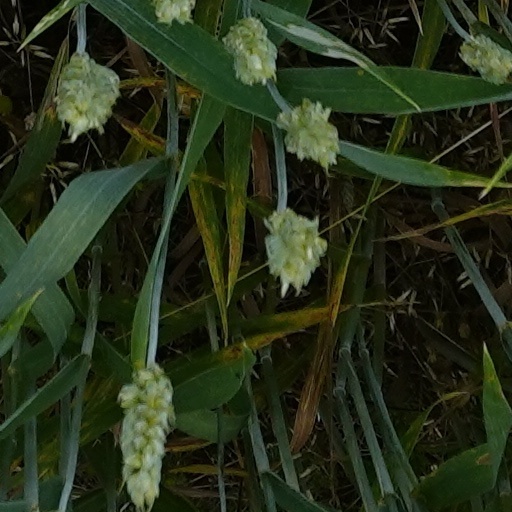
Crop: wheat